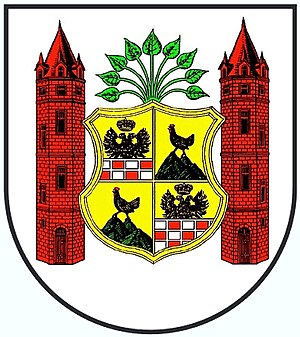
Ilmenau
Coat of arms of Ilmenau
Ilmenau er en by i Tyskland med 26.713 indbyggere i den tyske delstat Thüringen. Den ligger 40 km syd for Erfurt.